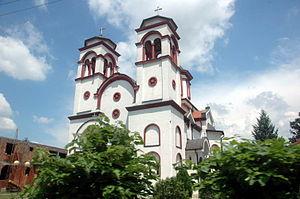
Supska est une ville de Serbie située dans la municipalité de Ćuprija, district de Pomoravlje. Au recensement de 2011, elle comptait 1 023 habitants.